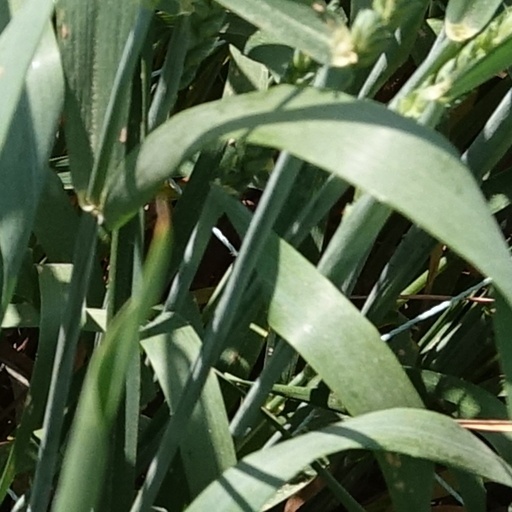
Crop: wheat